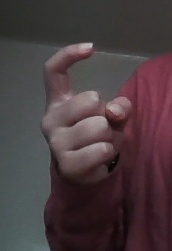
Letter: ra